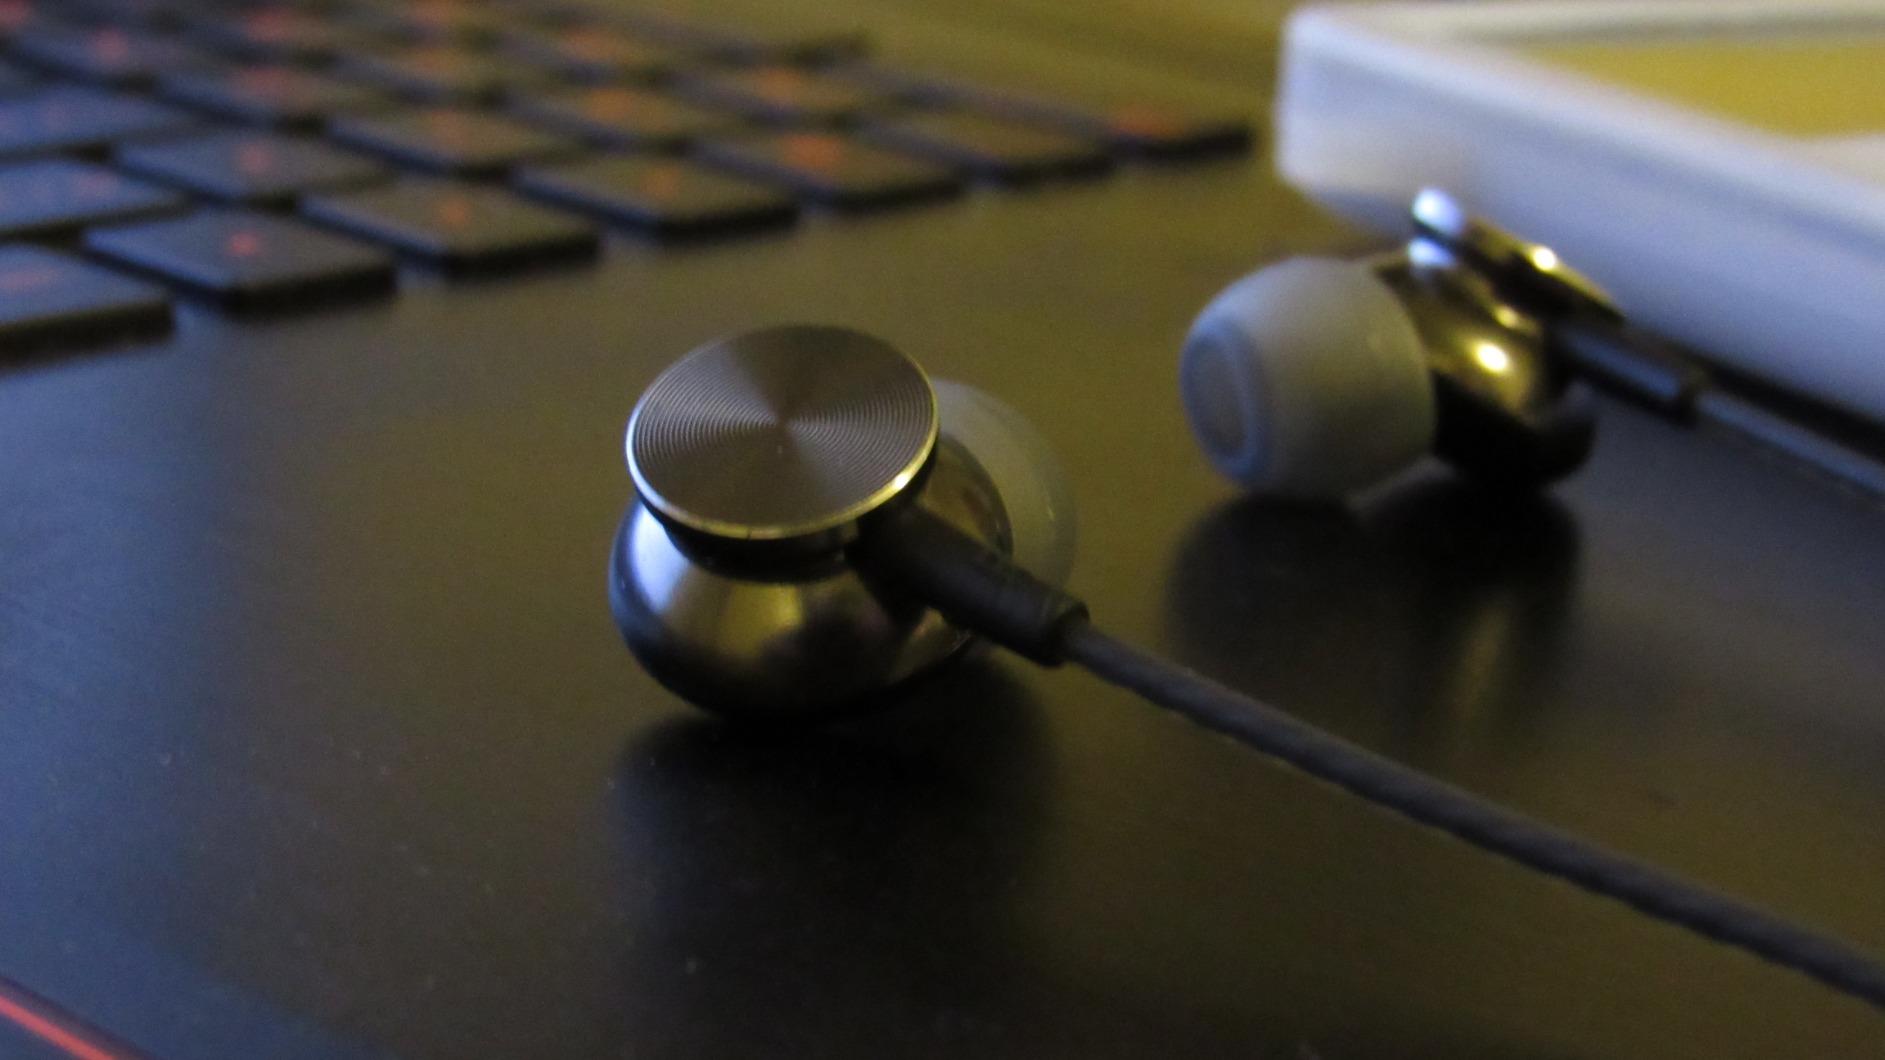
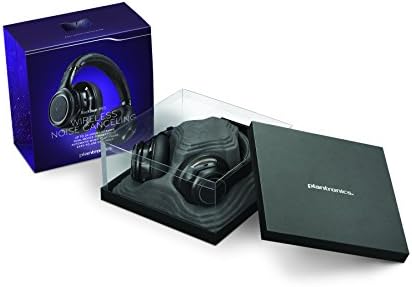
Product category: headphones
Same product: no